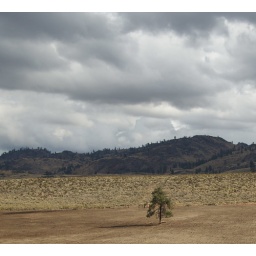
One lone tree in the plowed field